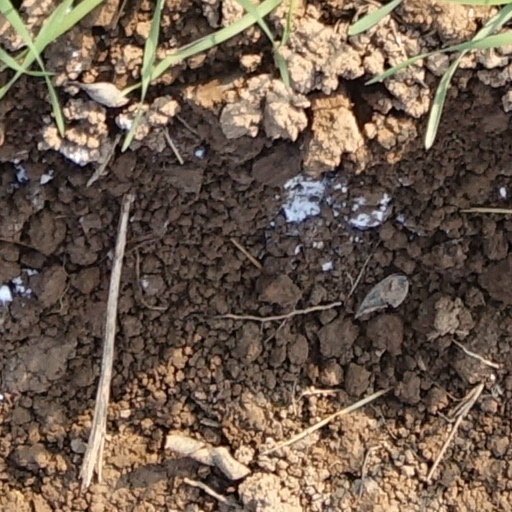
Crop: wheat